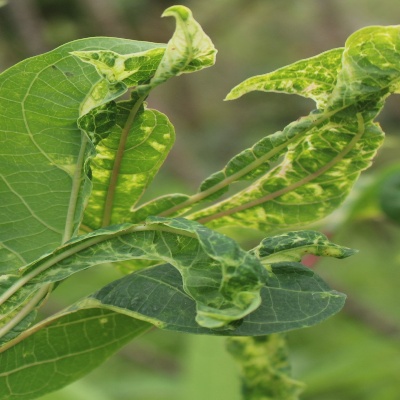
Crop: Cassava
Condition: mosaic